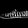
Label: Sneaker